Rosetta Project

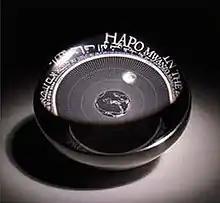
One goal of the project is the three-inch nickel Rosetta Disk, on which will be etched 13,000 microscopic pages of text.

The Rosetta Project is a global collaboration of language specialists and native speakers working to develop a contemporary version of the historic Rosetta Stone. Run by the Long Now Foundation, the project aims to create a survey and near-permanent archive of 1,500 languages that can enable comparative linguistic research and education and might help recover or revitalize lost languages in the future.